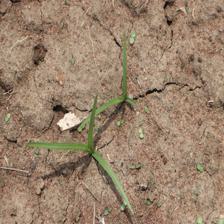
Label: Grass